Natalie Grandin

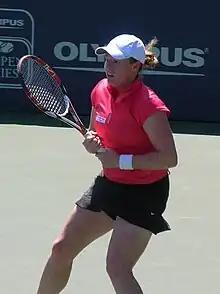
Grandin at the 2010 Bank of the West Classic

Natalie Grandin (born 27 February 1981) is a retired tennis player from South Africa. She achieved a career-high singles ranking of 144 as of 12 September 2005. On 14 May 2012, she peaked at No. 22 in the doubles rankings.